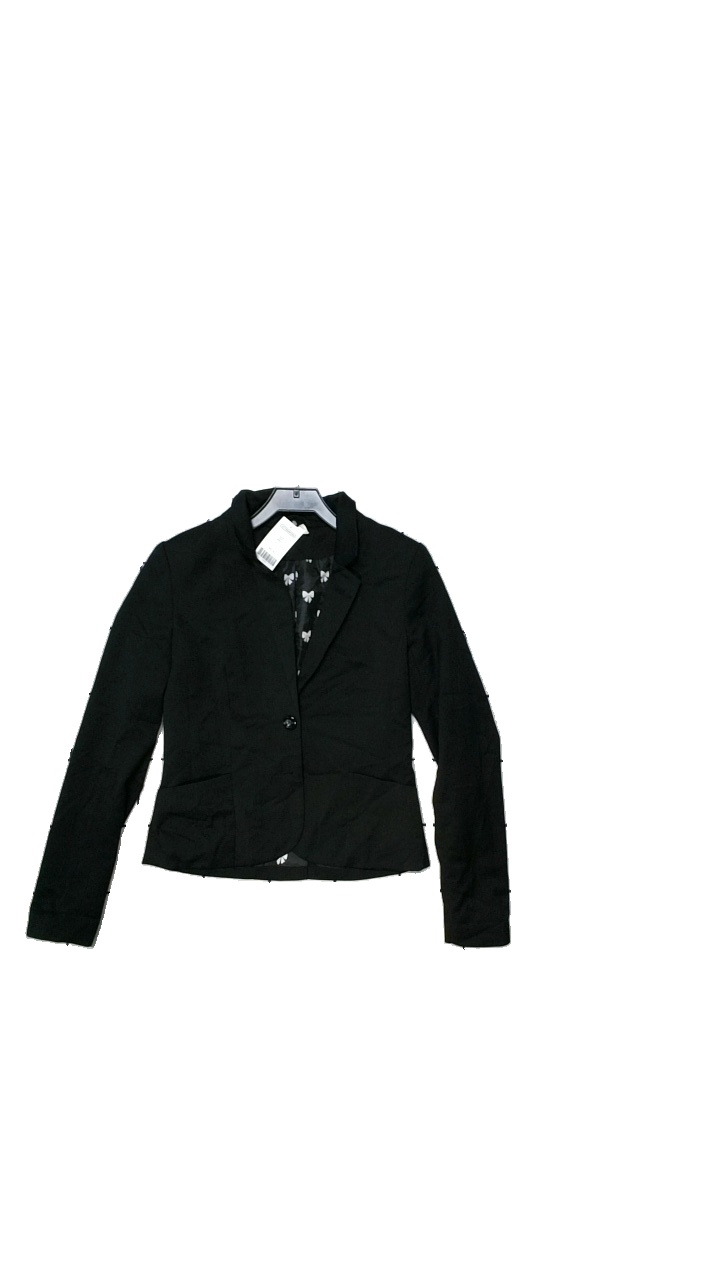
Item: Blazer (Ladies)
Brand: Missing
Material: Shell 66% polyester, 32% viscose, 2% elastane. Lining 100% polyester
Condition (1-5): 4
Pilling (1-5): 5
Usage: Reuse
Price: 50-100